Tova Sanhadray

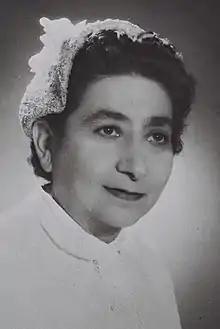
Sanhadray in 1959

Tova Sanhadray-Goldreich (née Diamond, 23 September 1906 – 31 August 1993) was an Israeli politician who served as a member of the Knesset for the National Religious Party between 1959 and 1974.